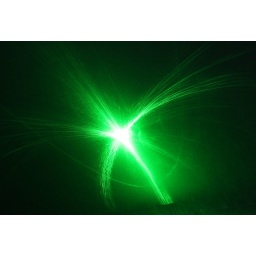
Made by aiming one of my green lasers at the blades on my office wall and shooting the reflections on the ceiling.